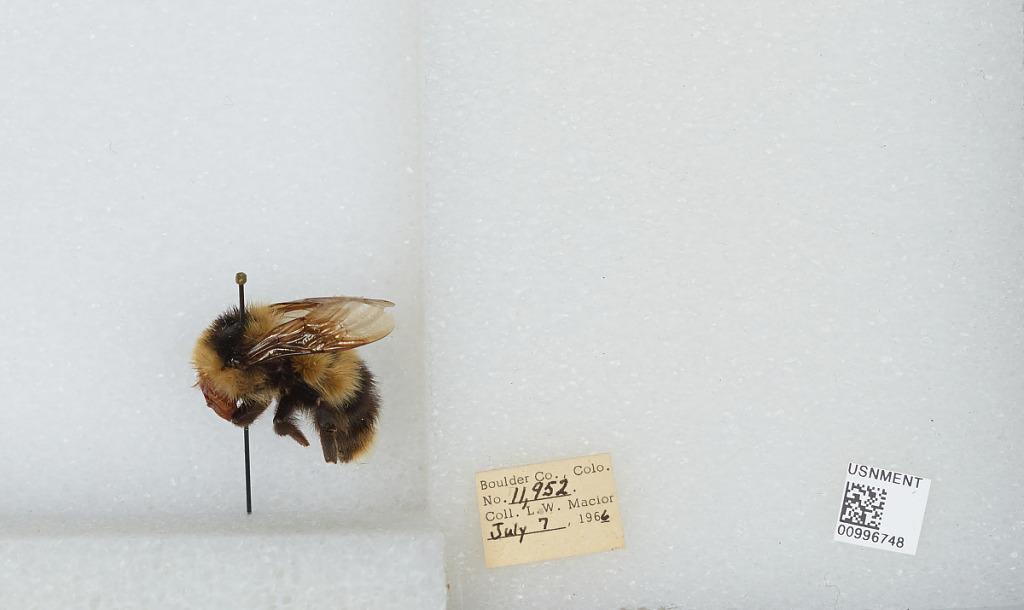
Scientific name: Bombus (Alpinobombus) balteatus Dahlbom
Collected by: L. Macior
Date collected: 1966-7-7
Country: United States
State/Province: Colorado
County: Boulder
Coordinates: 40.0275, -105.252